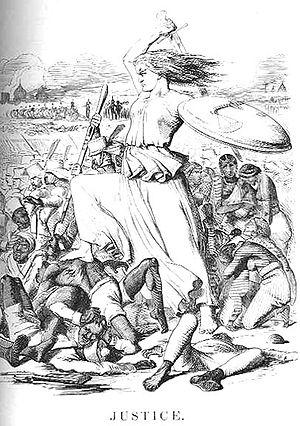
La révolte des cipayes est un soulèvement populaire qui a lieu en Inde en 1857 contre la Compagnie anglaise des Indes orientales. Il est également appelé première guerre d'indépendance indienne ou rébellion indienne de 1857.
Le Mystère d'Edwin Drood est le quinzième et dernier roman de Charles Dickens, mort subitement en juin 1870 avant qu'il puisse le terminer, épuisé par une tournée d'adieu de douze lectures publiques de ses œuvres. Seules six des douze livraisons mensuelles projetées ont été publiées par Chapman & Hall d'avril à septembre 1870, avec des illustrations de Samuel Luke Fidles et une couverture de Charles Allston Collins. Paru en volume le 30 avril de cette même année avec des illustrations de Marcus Stone, le roman, quoique donnant quelques indications sur la suite qui lui aurait été destinée, laisse de nombreux mystères que critiques et écrivains s'essayent à élucider sans discontinuer depuis 1870.